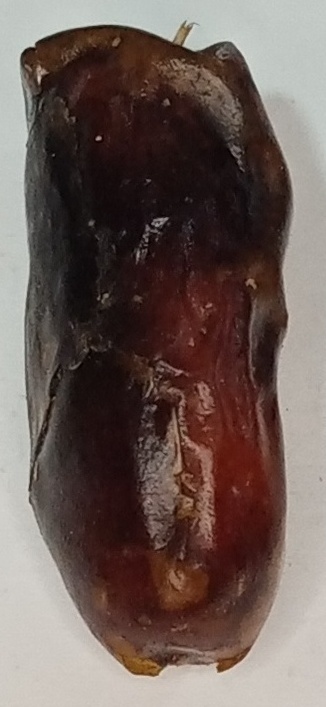
Variety: gajar
Size: large
Grade: grade-2